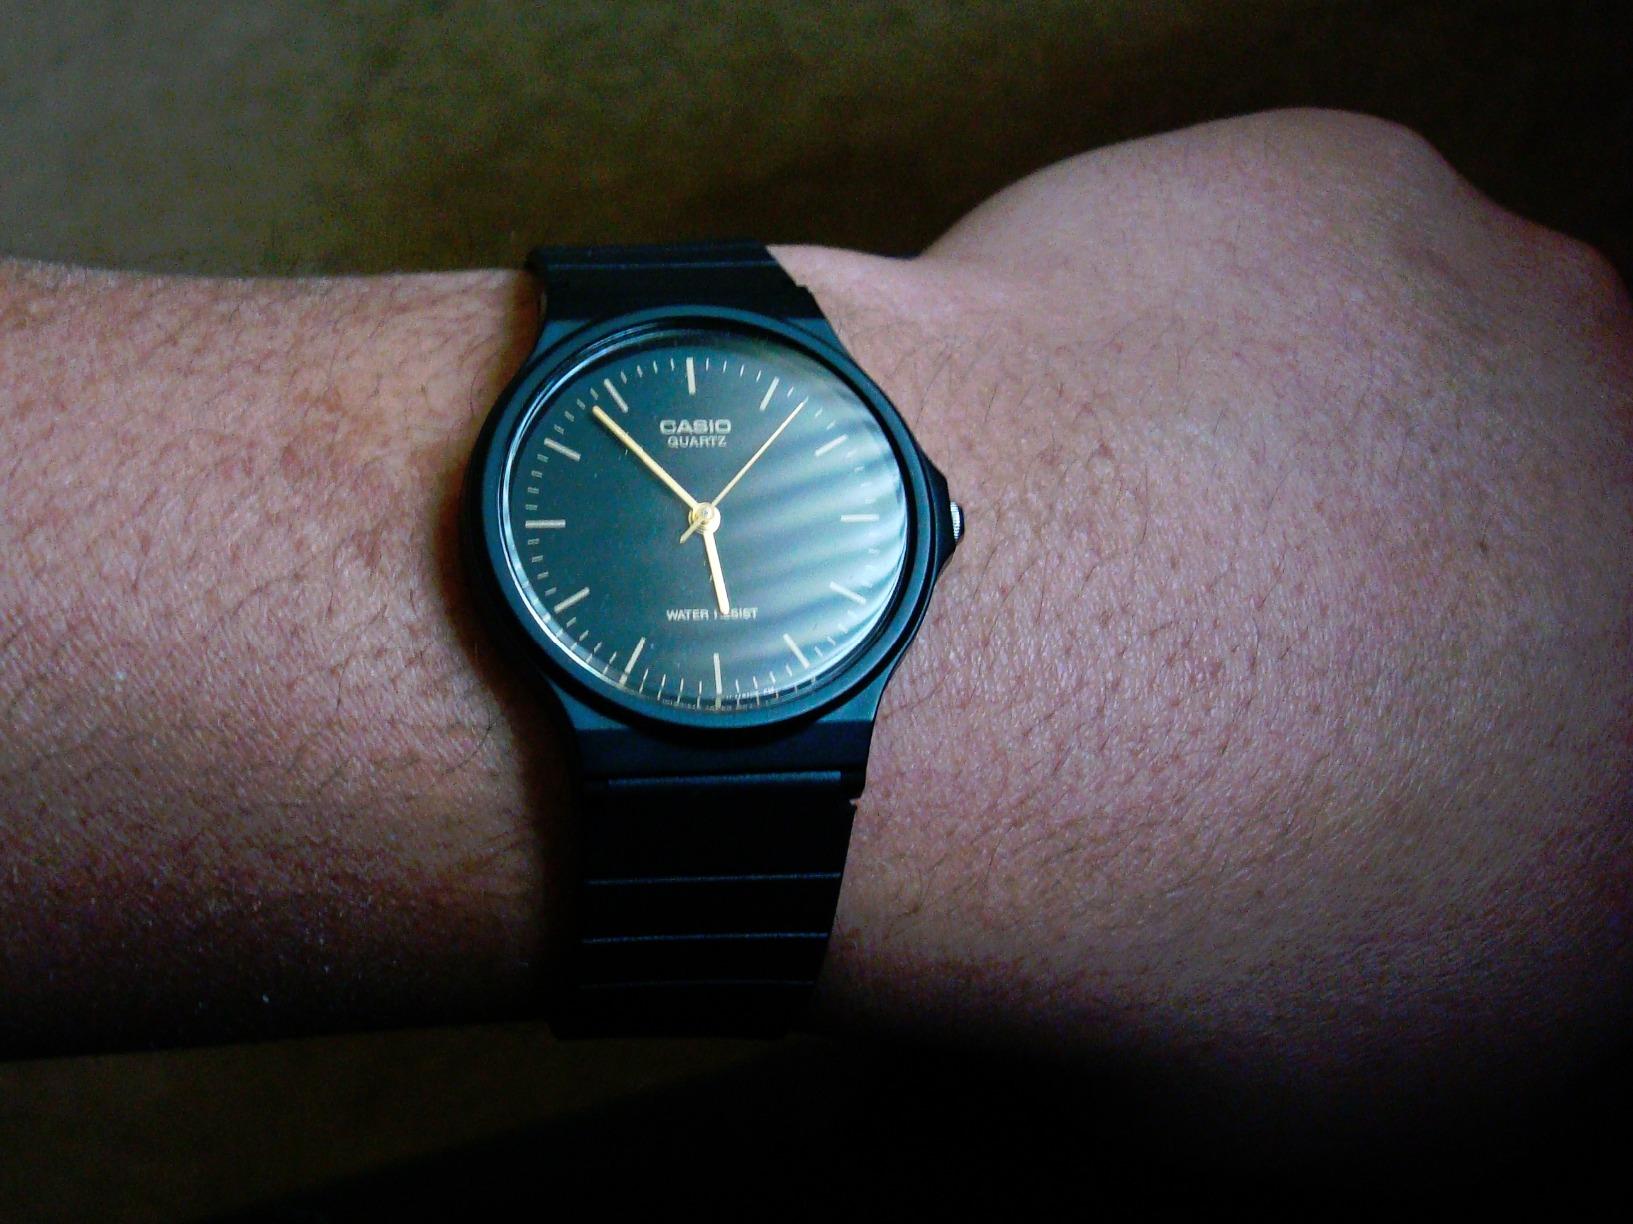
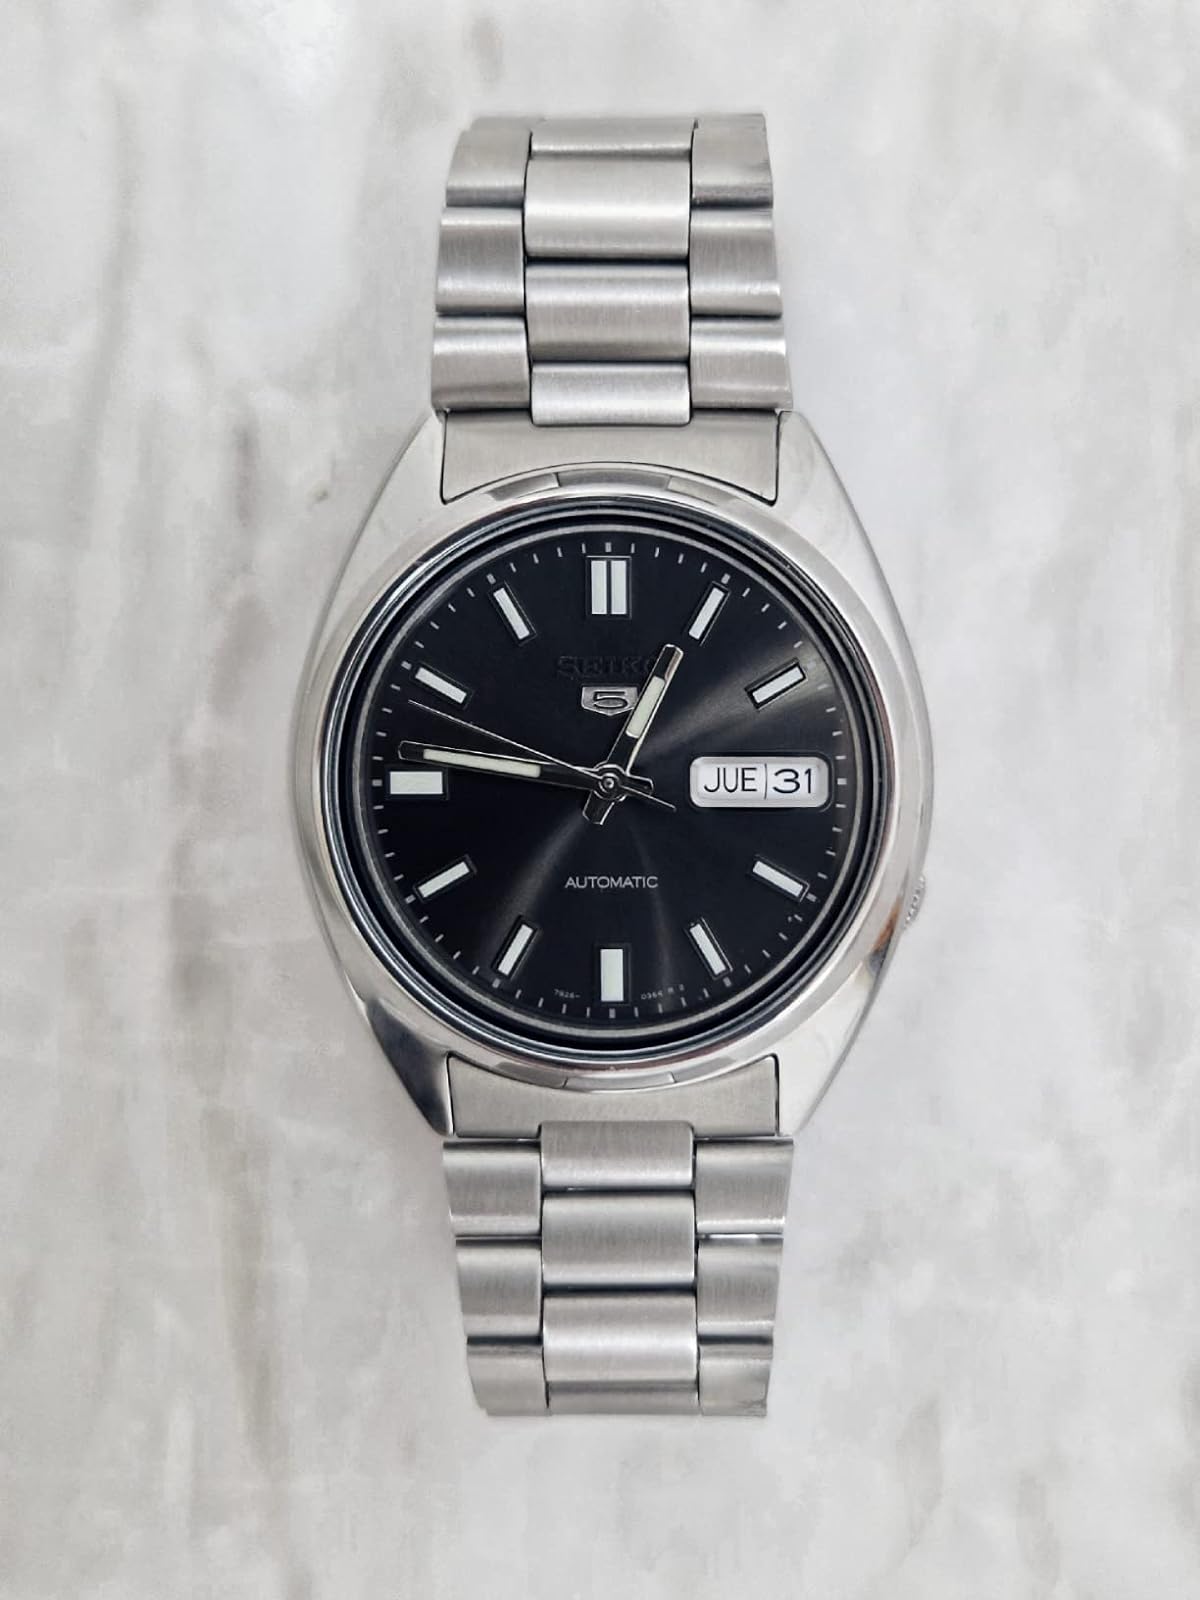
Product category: accessories_watch
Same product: no